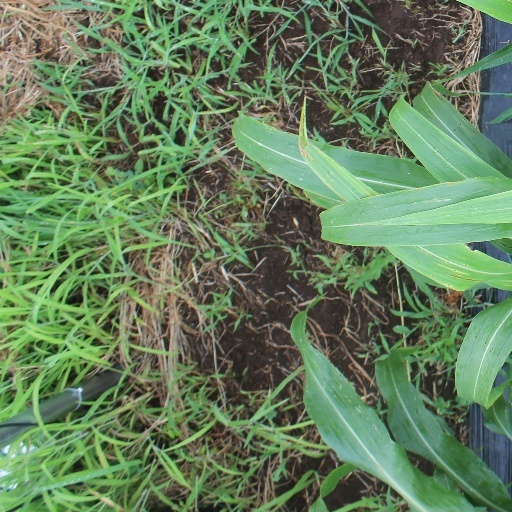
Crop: sorghum